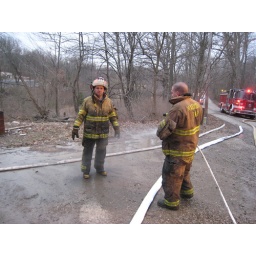
No you can't ride back in the new truck with dirty gear.